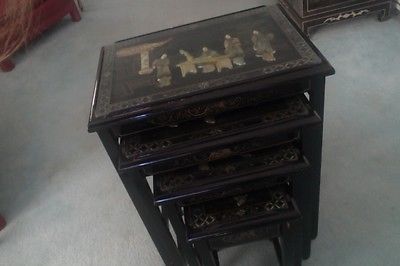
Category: table